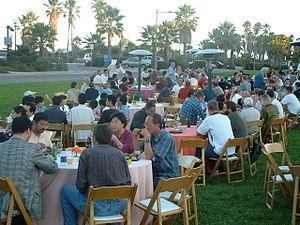
CRYPTO est l'abréviation habituelle pour Annual International Cryptology Conference, l'une des plus grandes conférences internationales de cryptologie, organisée par l'International Association for Cryptologic Research. Elle a lieu chaque année en août à l'Université de la Californie à Santa Barbara.